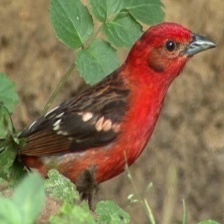
Species: FLAME TANAGER
Scientific name: PIRANGA BIDENTATA